Ancient Ostra

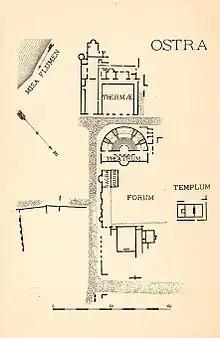
Map of Ancient Ostra, drawn up during the excavations of 1903-1904 made by Cav. Baldoni.

Ostra was an ancient Roman town near the modern town of Ostra Vetere. The Roman town was inhabited from the 3rd century BC until the 6th century AD.